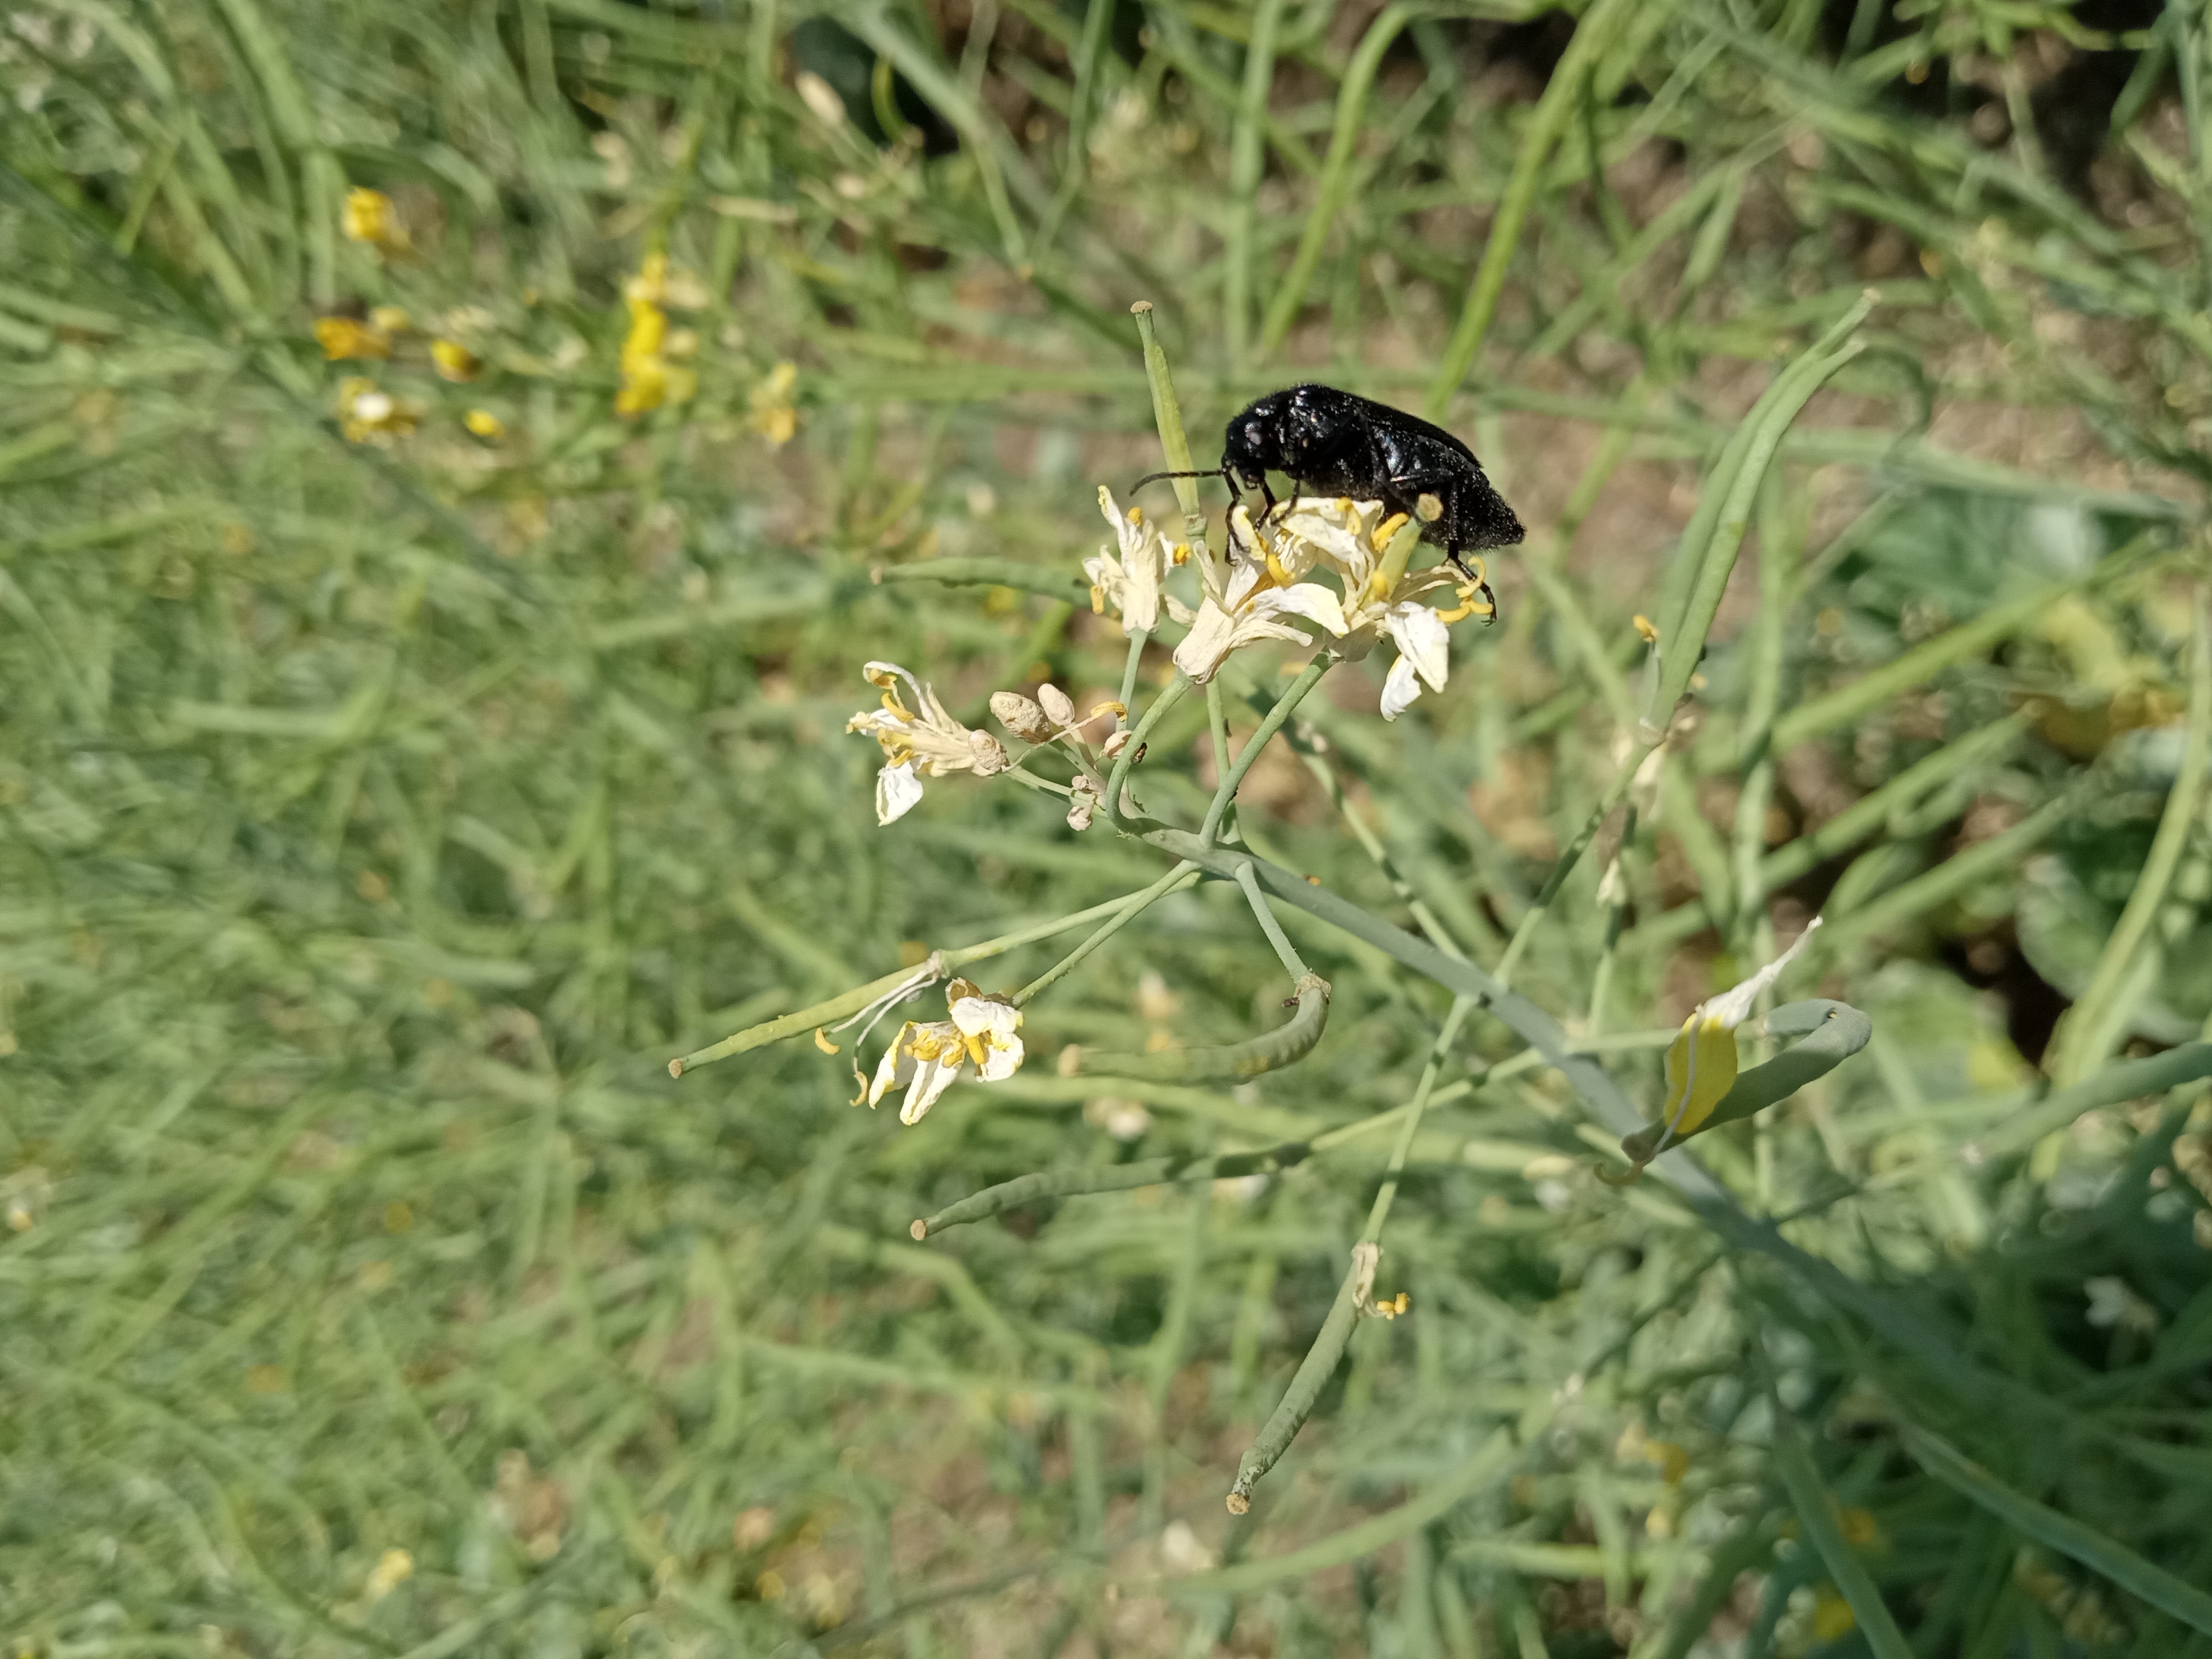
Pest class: predators